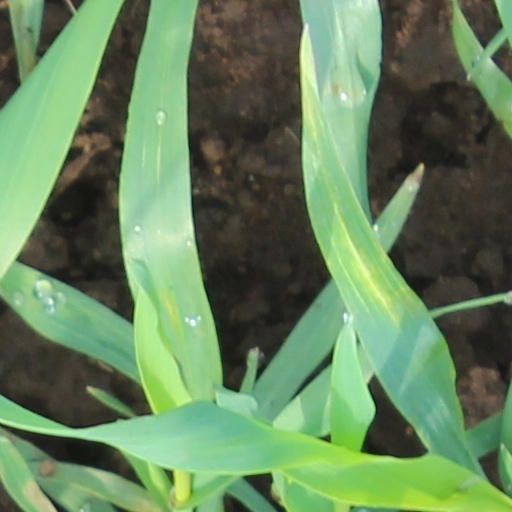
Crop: wheat